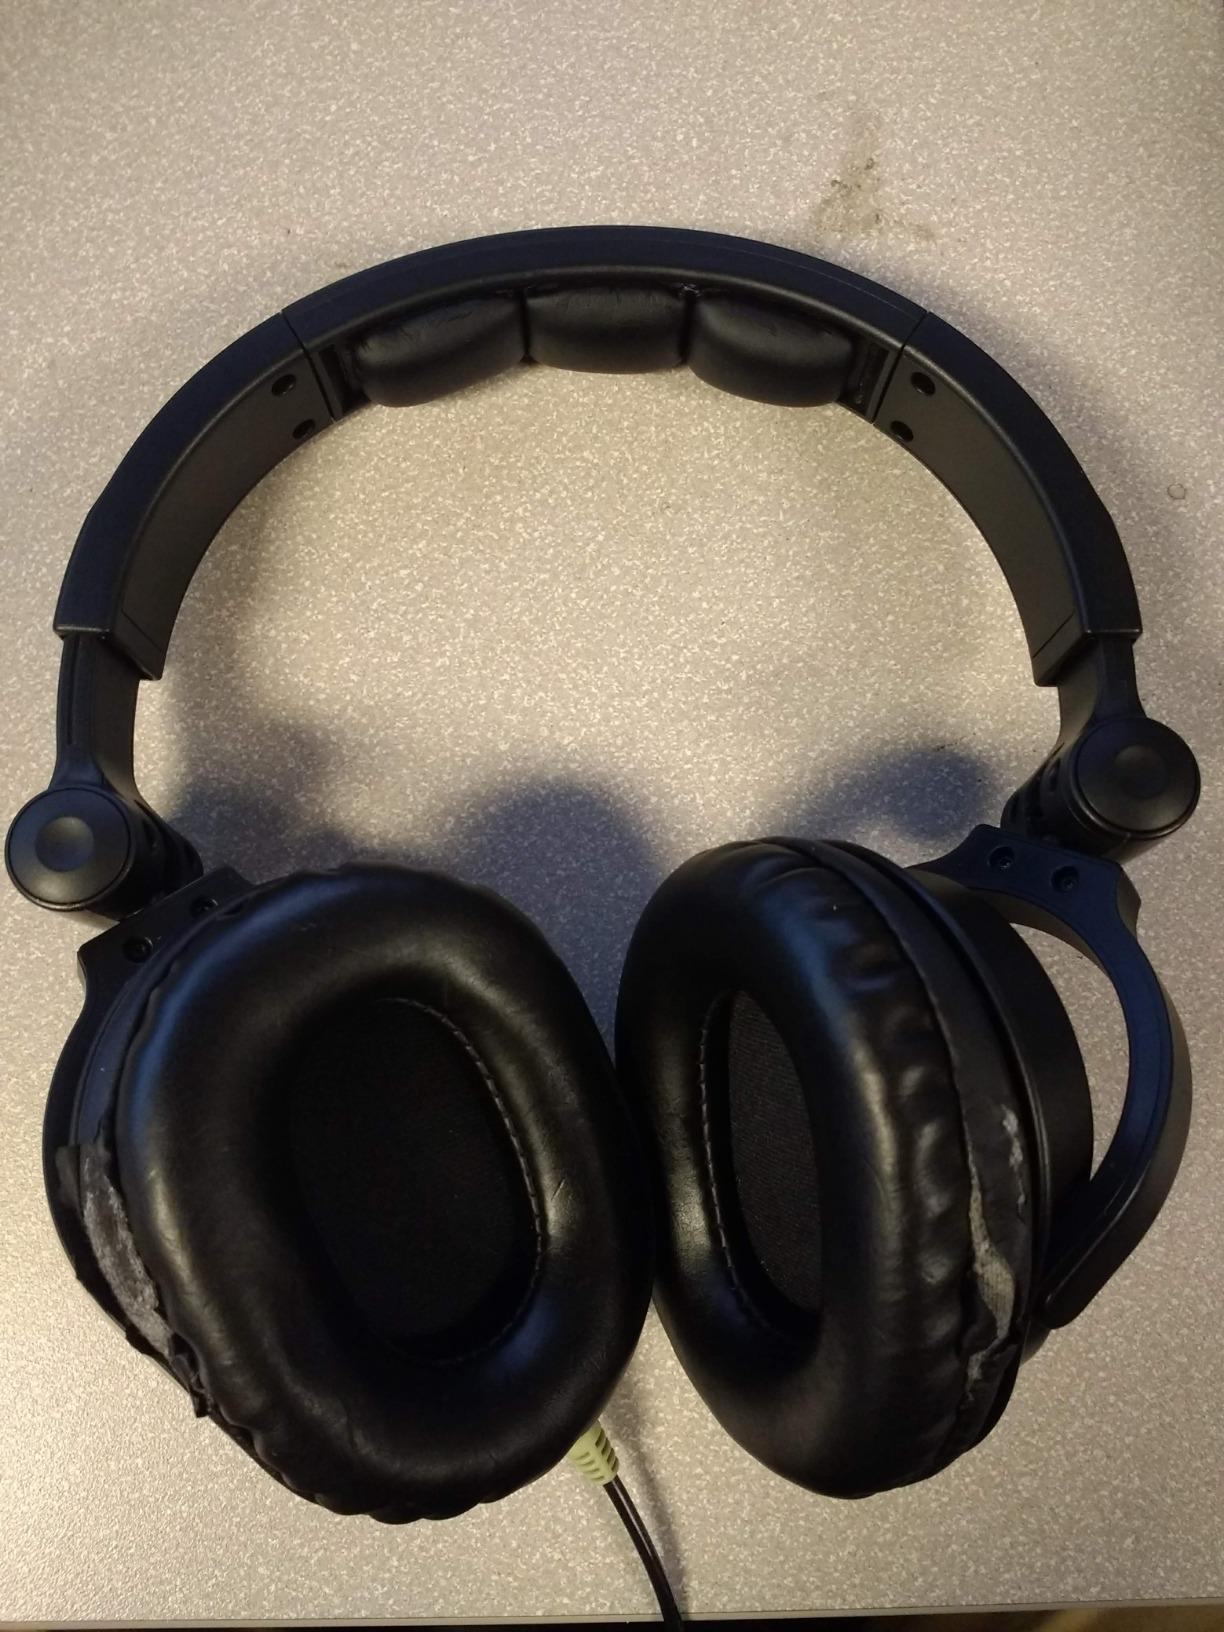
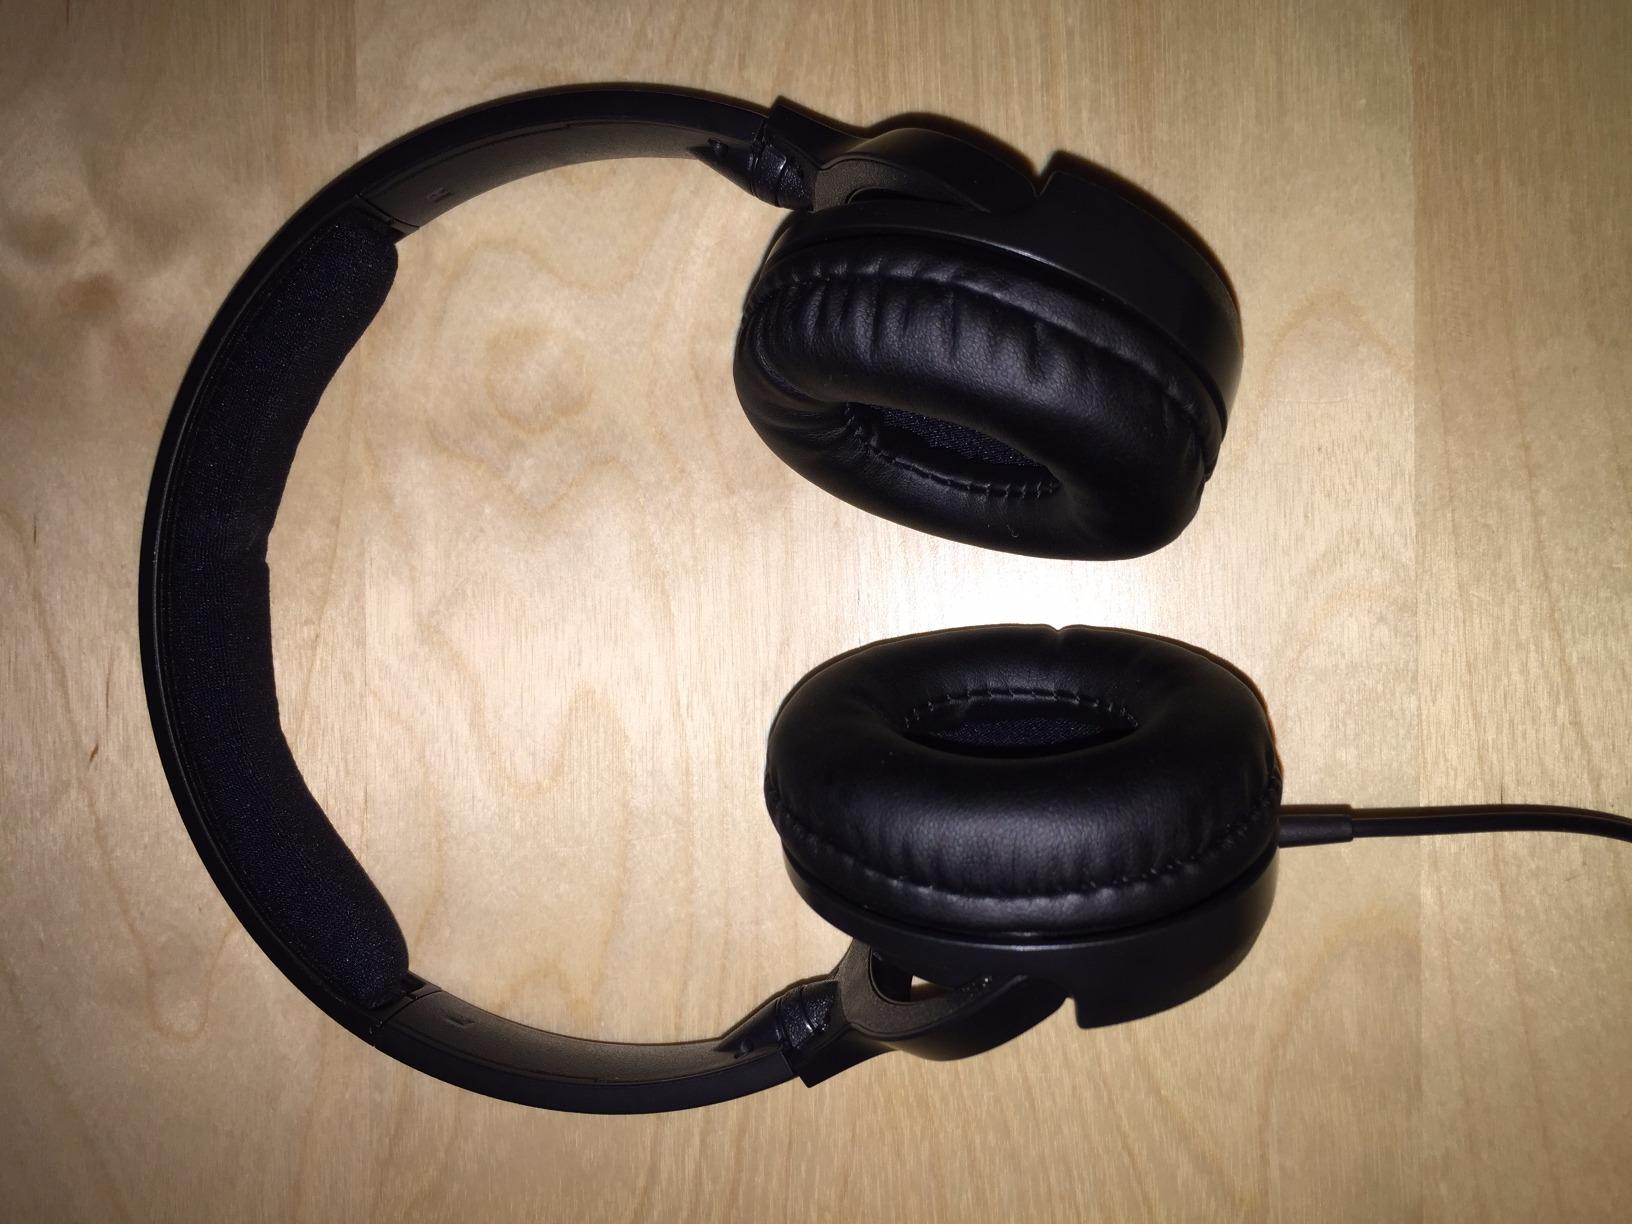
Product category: headphones
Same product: no